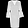
Label: Dress